Which point is corresponding to the reference point?
Reference image:
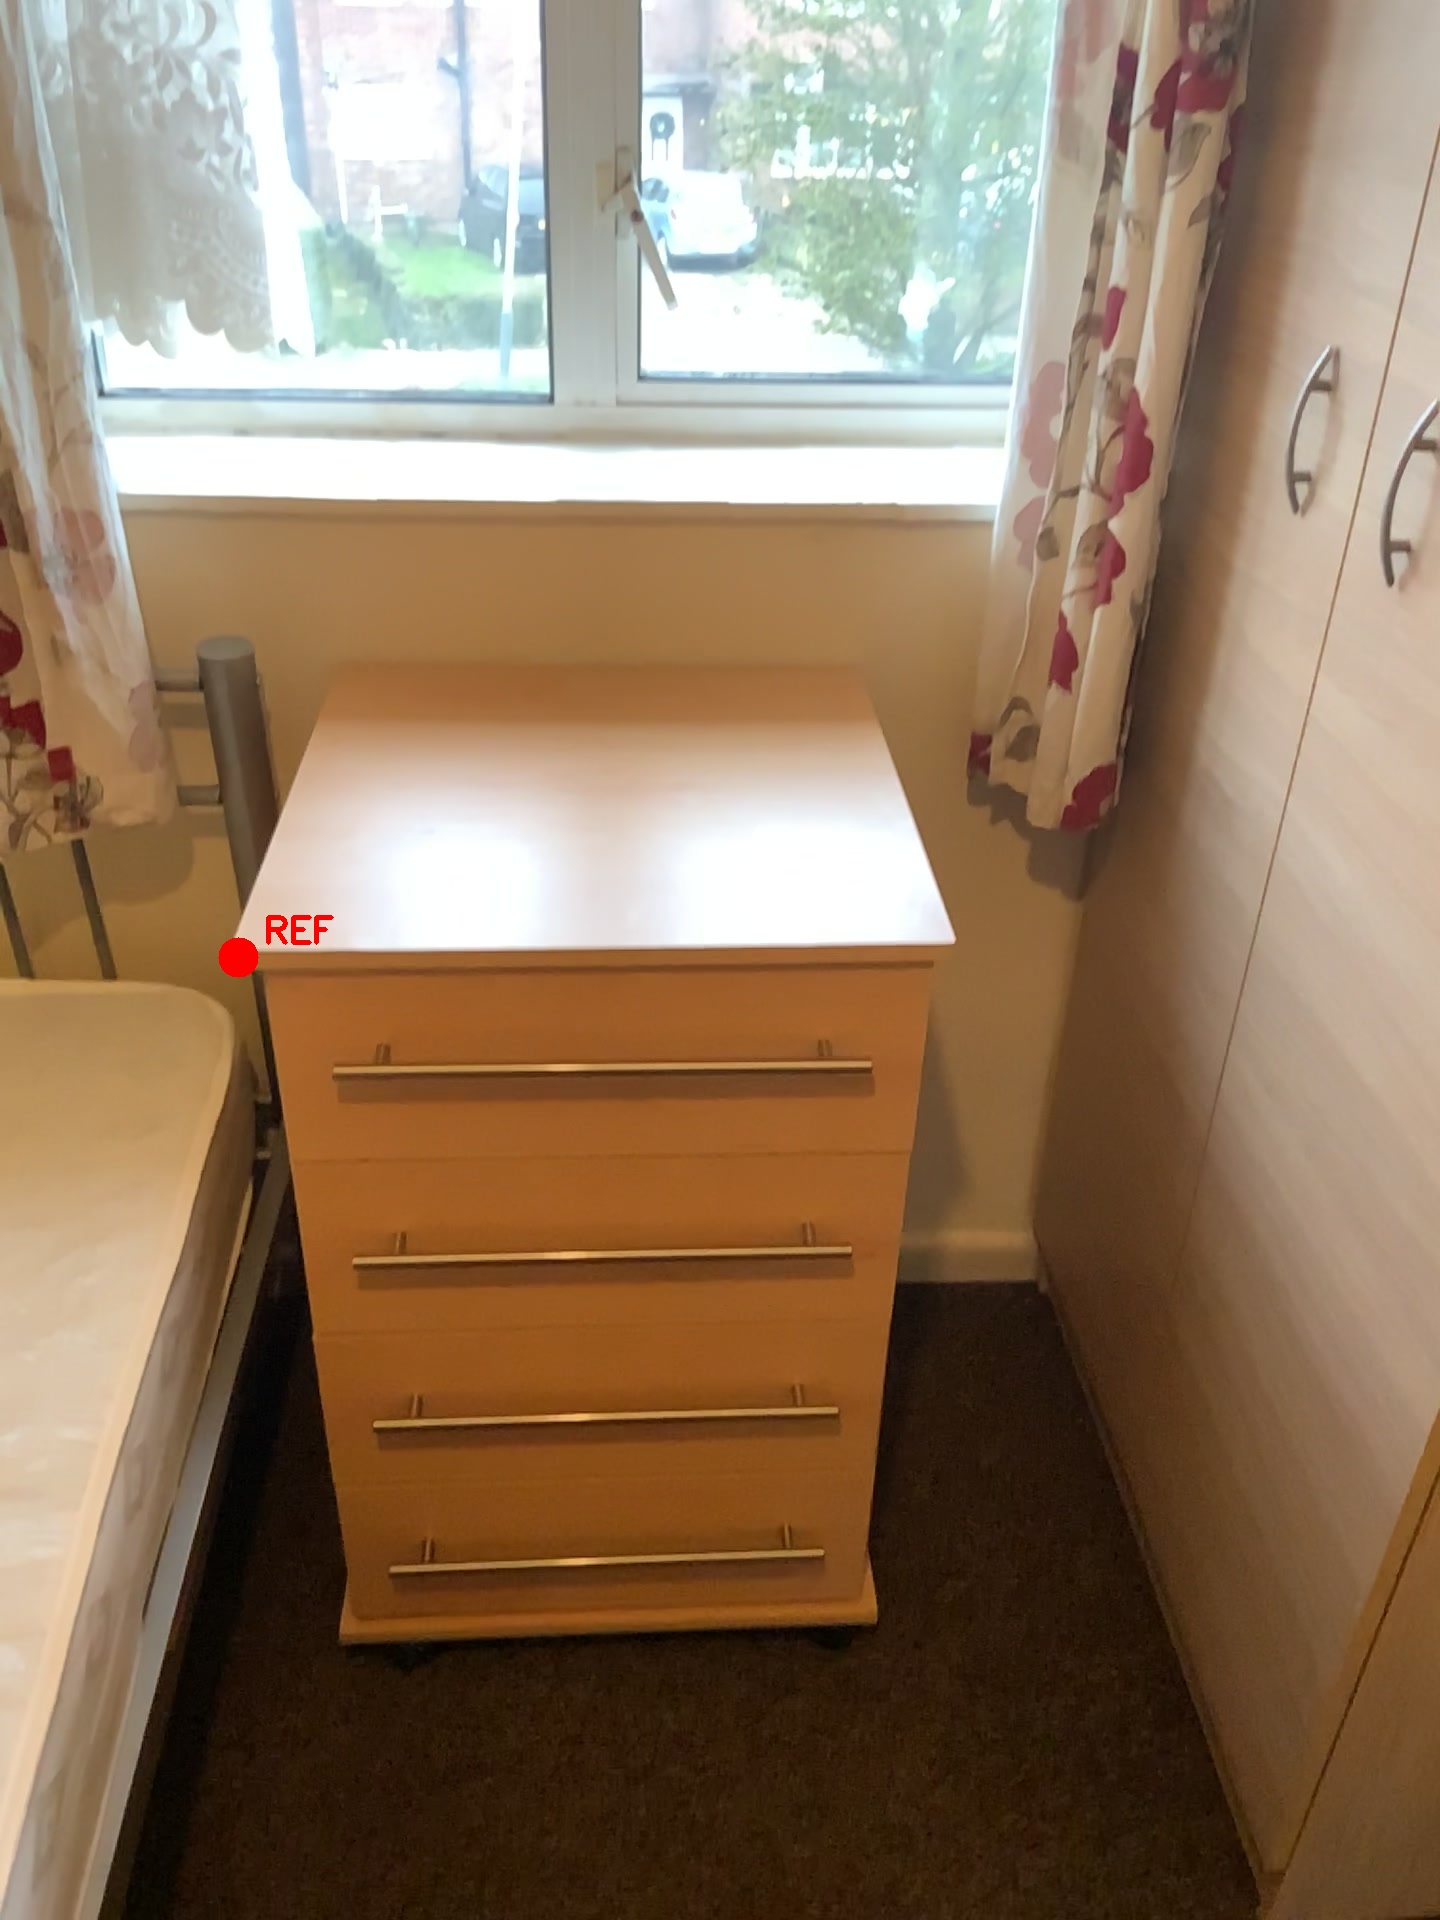
Option image:
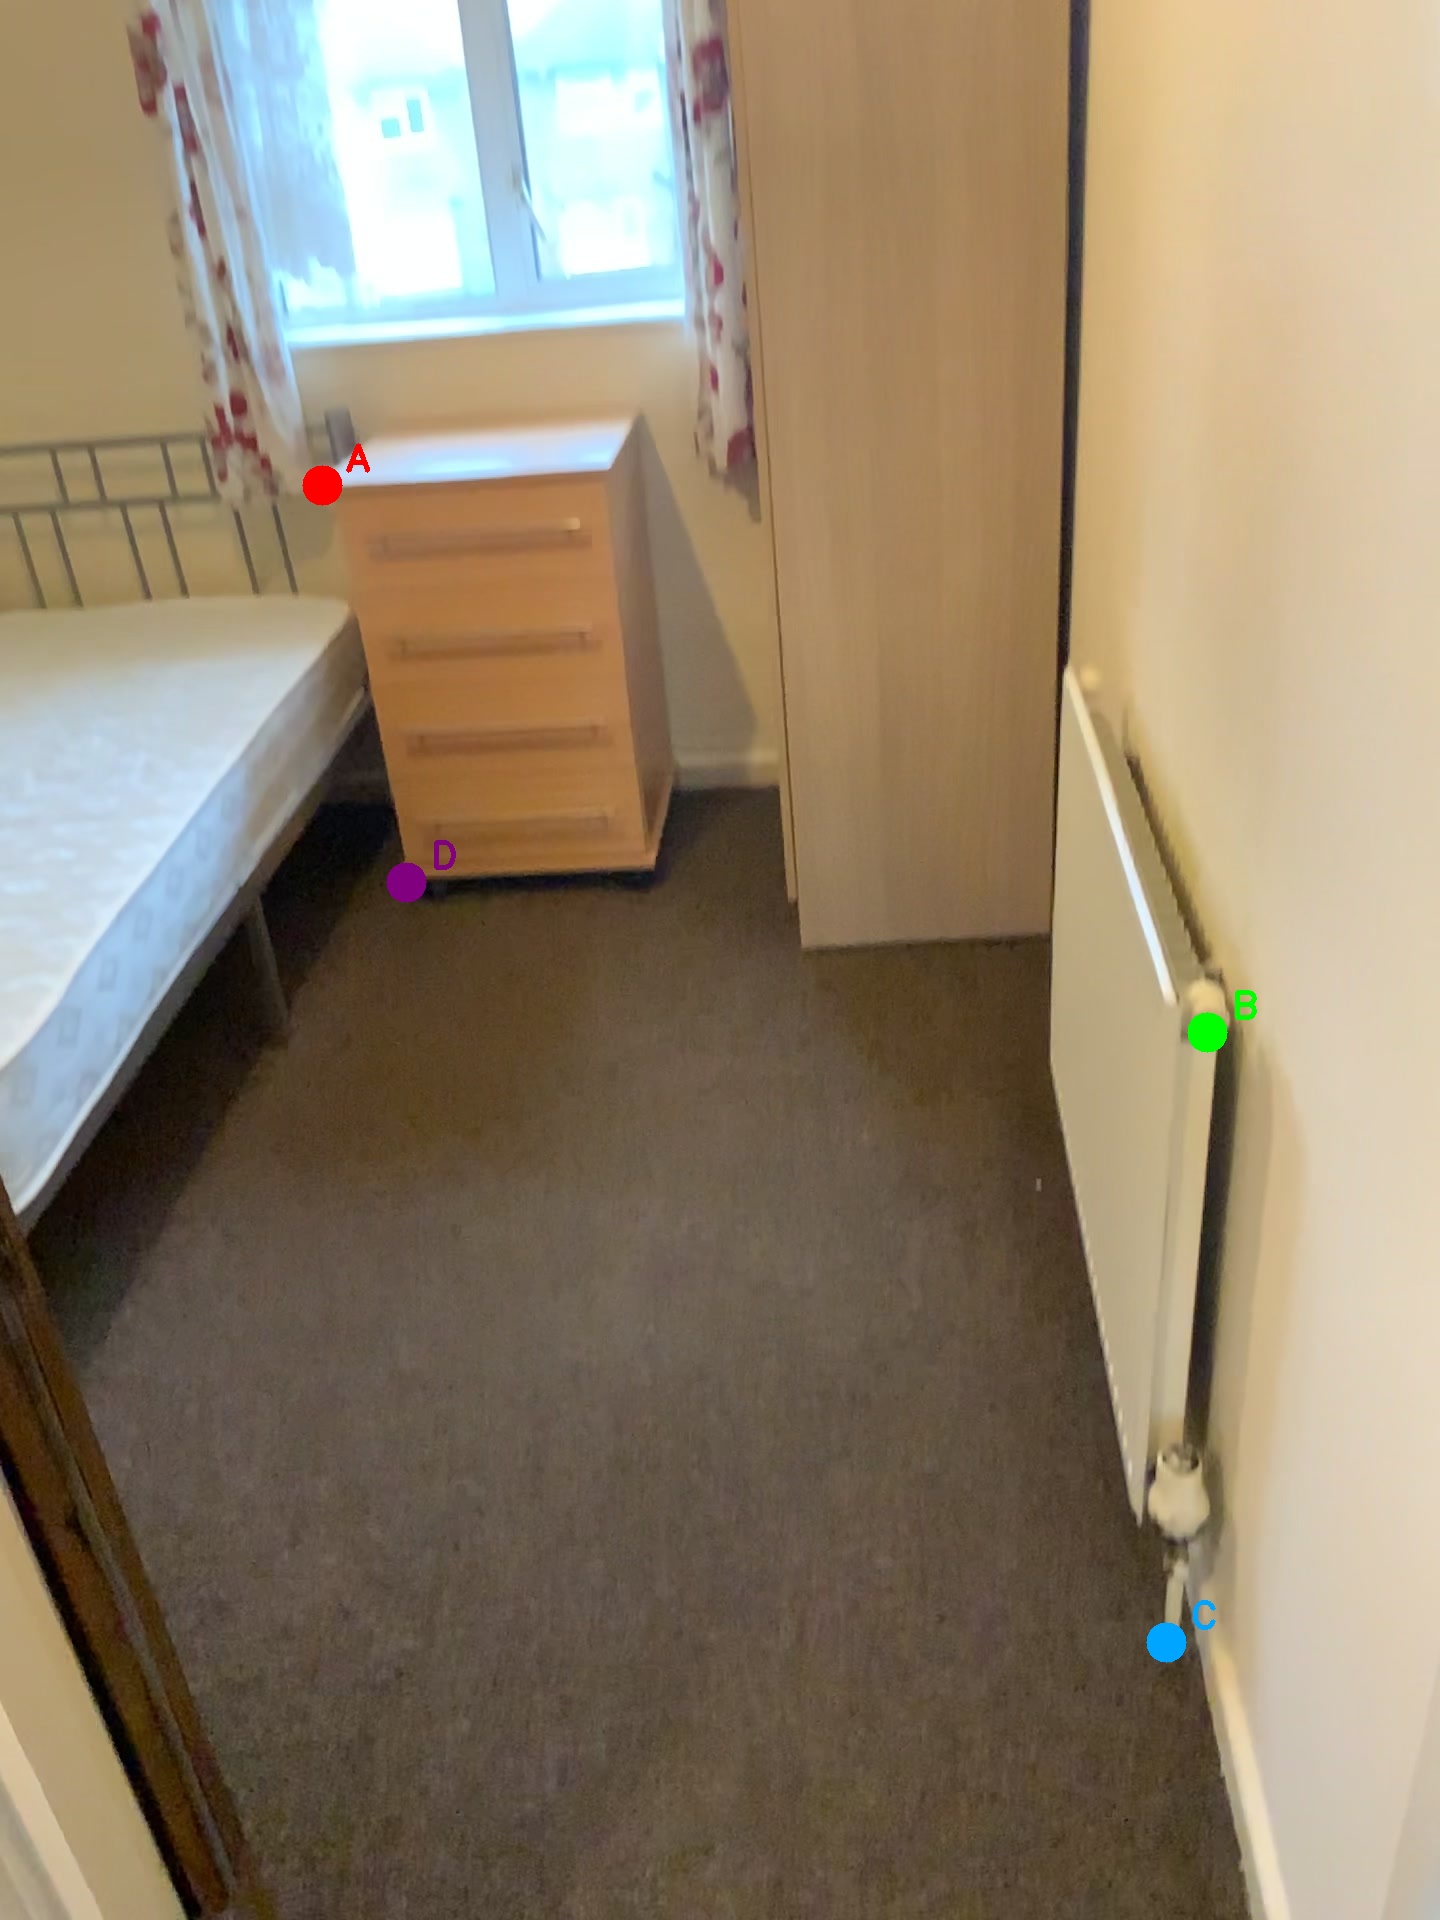
Choices:
Point A
Point B
Point C
Point D
Answer: (A)